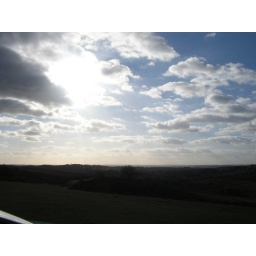
cloud formations and sun over the new forest